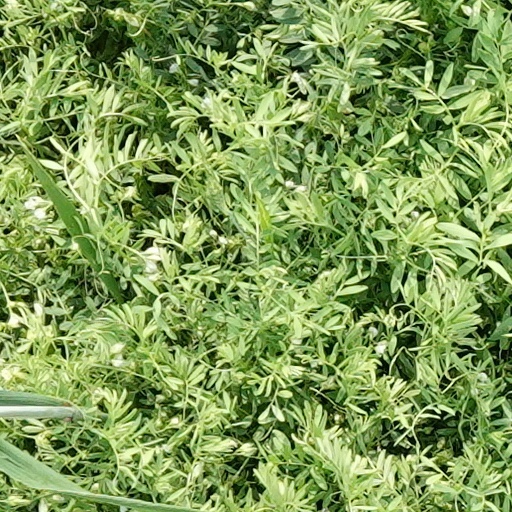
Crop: wheat